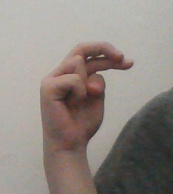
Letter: zay